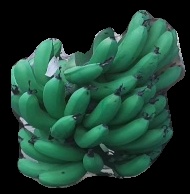
Variety: pachbale
Grade: grade3